Thomas De Quincey

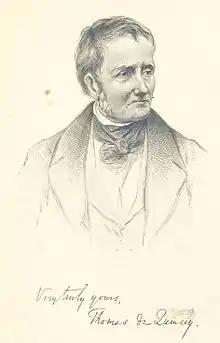
Thomas De Quincey

In July 1818, de Quincey became editor of the "Westmorland Gazette", a Tory newspaper published in Kendal, after its first editor had been dismissed, but he was unreliable at meeting deadlines, and in June 1819 the proprietors complained about "their dissatisfaction with the lack of 'regular communication between the Editor and the Printer'", and he resigned in November 1819. His political sympathies tended towards the right. He was "a champion of aristocratic privilege" and "reserved Jacobin as his highest term of opprobrium." Moreover, he held reactionary views on the Peterloo massacre and the Sepoy rebellion, on Catholic Emancipation, and on the enfranchisement of the common people.